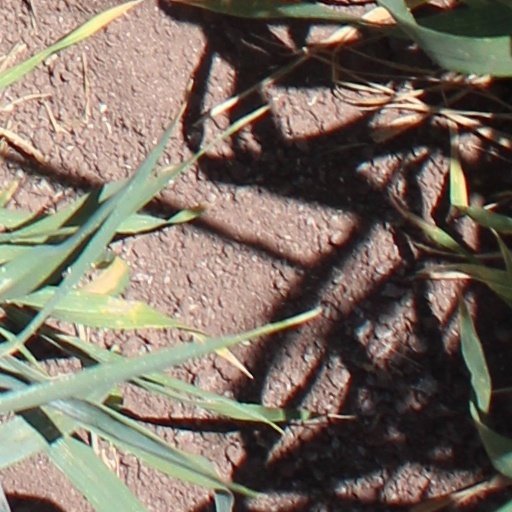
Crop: wheat